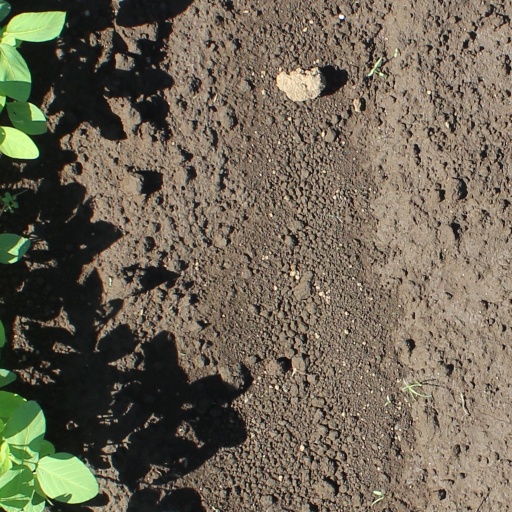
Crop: soybean